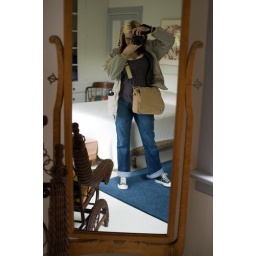
self-portrait in Lee Krasner's bedroom mirror